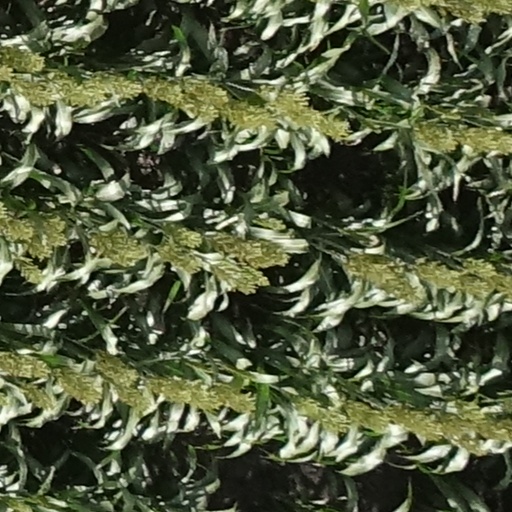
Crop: sorghum